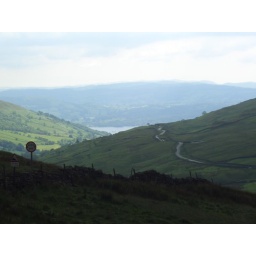
the road tht leads down into windermere. you can just make out the lake in between the two hills